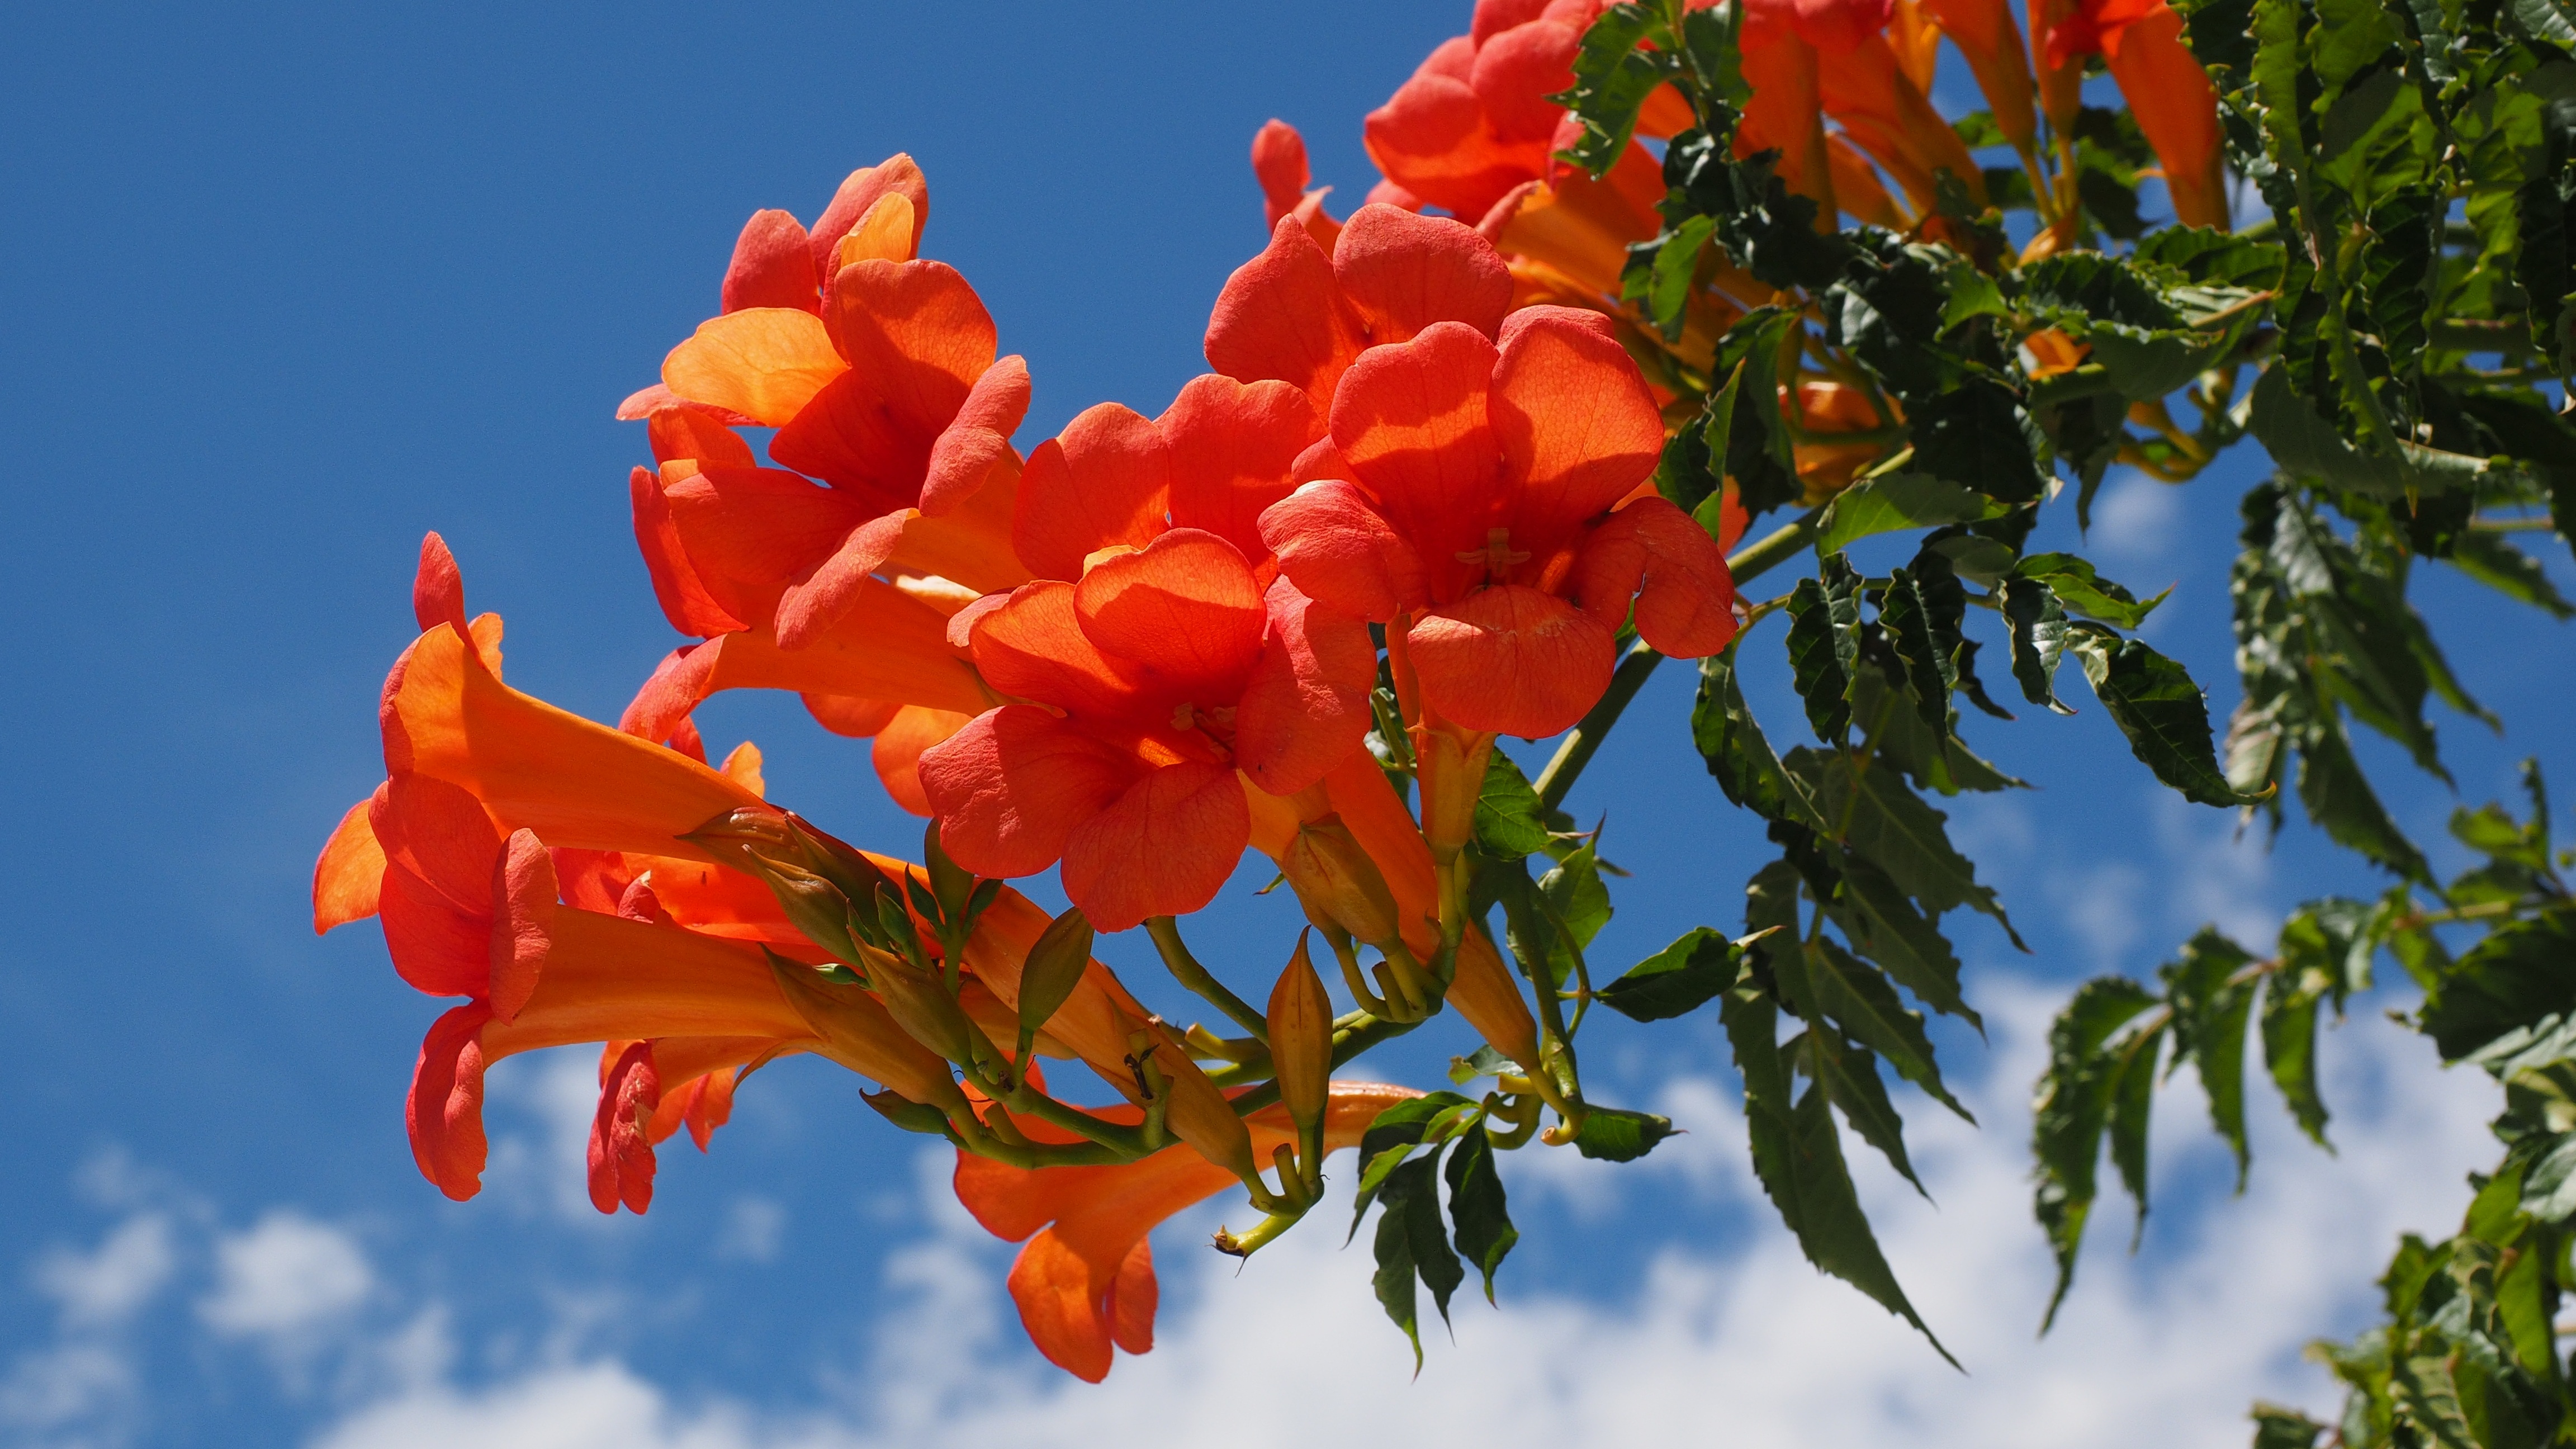
tree, nature, branch, blossom, plant, sky, leaf, flower, petal, bloom, orange, mediterranean, red, autumn, botany, climber, flora, shrub, bright, ornamental, liane, campsis, macro photography, ornamental plant, flowering plant, bignoniaceae plants, bignoniaceae, oblong, bell shaped, trumpet shaped, funnel like, trichterf rmig, trumpet like, stans, climbing trumpet, jasmine trumpet, trumpet vine, trumpet winds, bright orange, tubular, tube like, american climbing trumpet, campsis radicans, like a bell, large climbing trumpet, hybrid climbing trumpet, trumpet flower arte, chinese climbing trumpet, campsis grandiflora, land plant